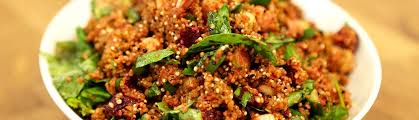
Yemek: kisir